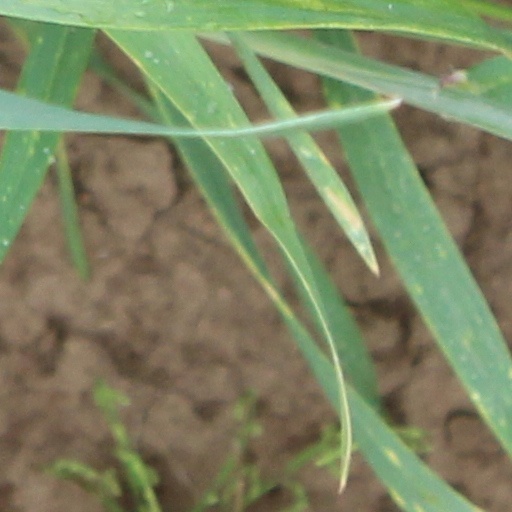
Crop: wheat